Sky position (RA, Dec in degrees): 204.712, 1.429
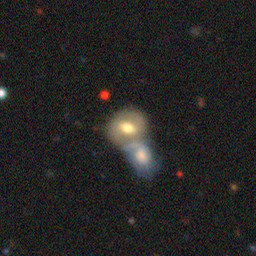
Galaxy morphology: Merging Galaxies